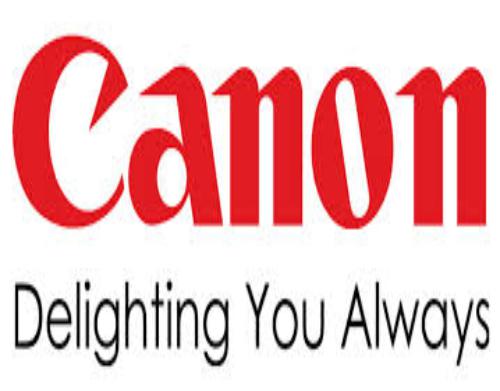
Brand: Canon
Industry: Electronic